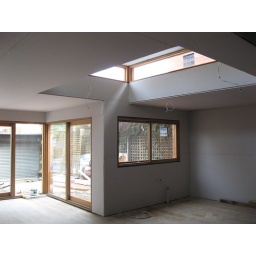
0807 renovation - celestory window over kitchen